Mount Giovinetto

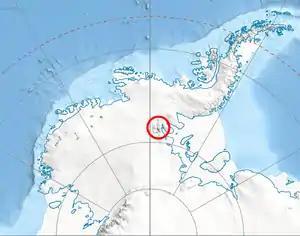
Location of Sentinel Range in Western Antarctica.

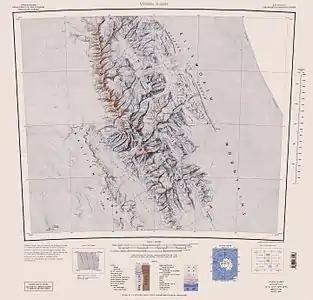
Sentinel Range map.

Mount Giovinetto is the summit of a buttress-type mountain (4,090 m) located north of Mount Ostenso and south of Mount Viets in the main ridge of the Sentinel Range, Antarctica. It surmounts Rumyana Glacier to the east and Delyo Glacier to the northeast.